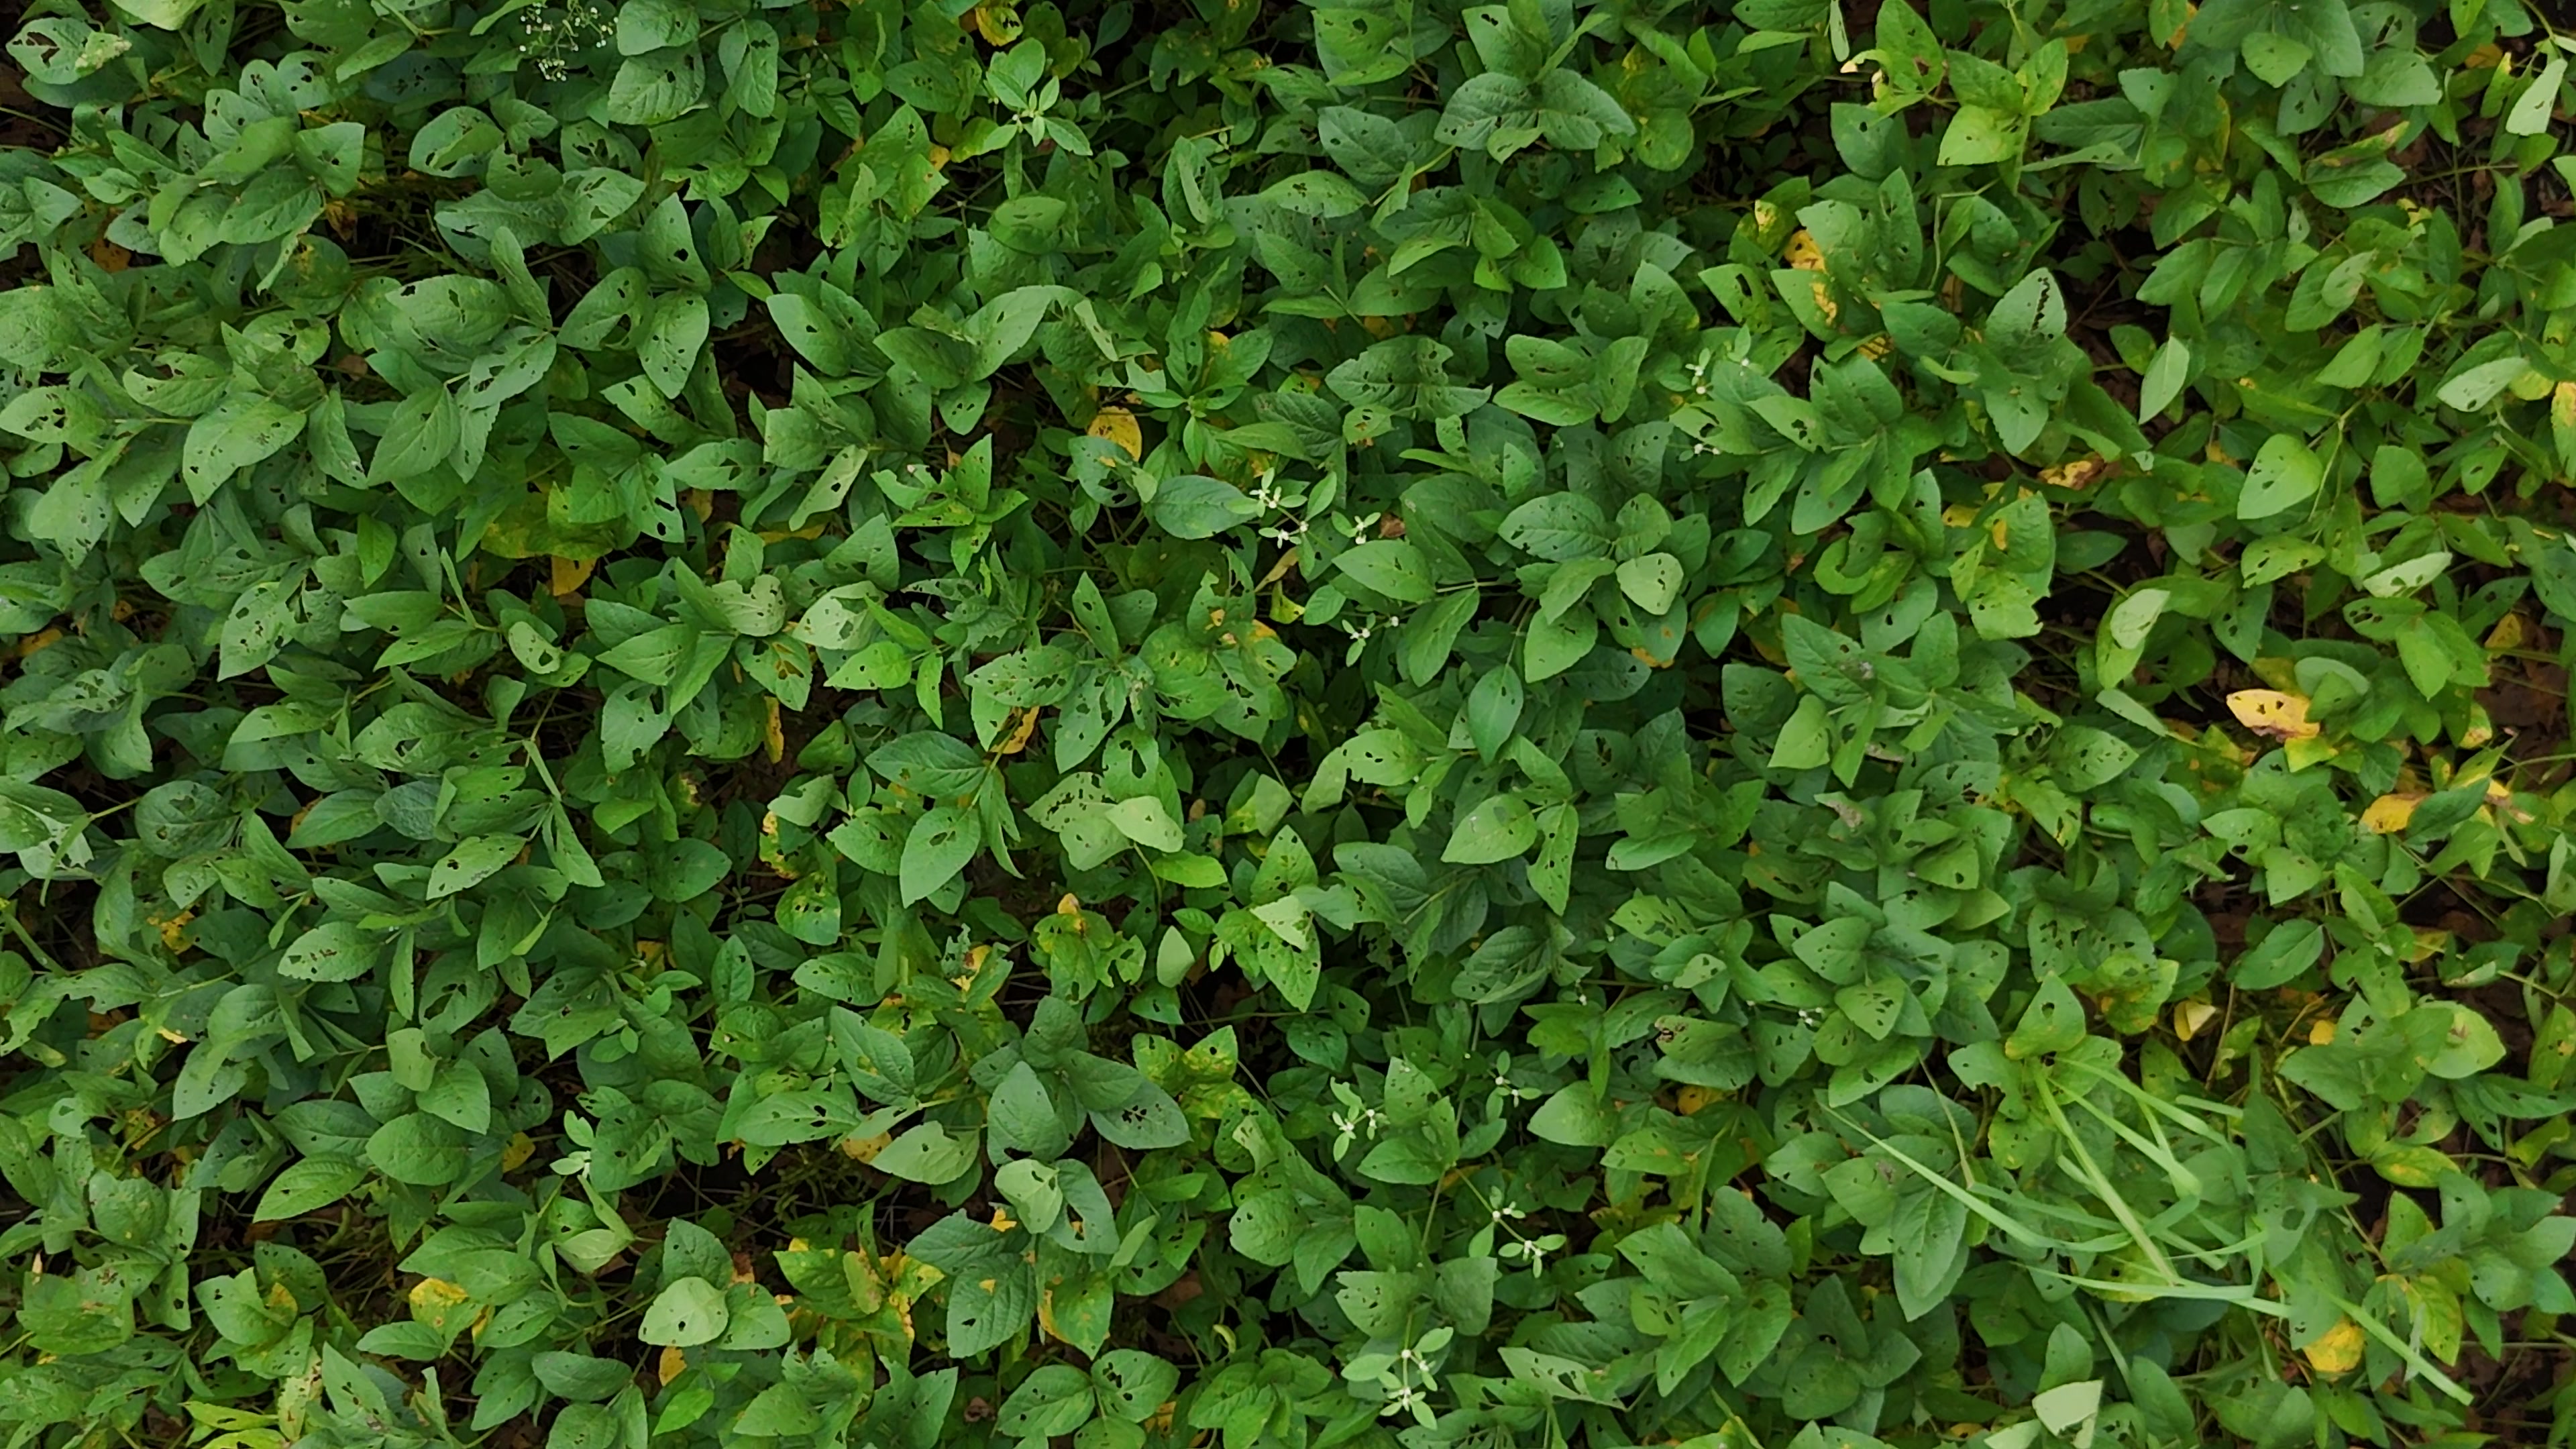
Label: Rust